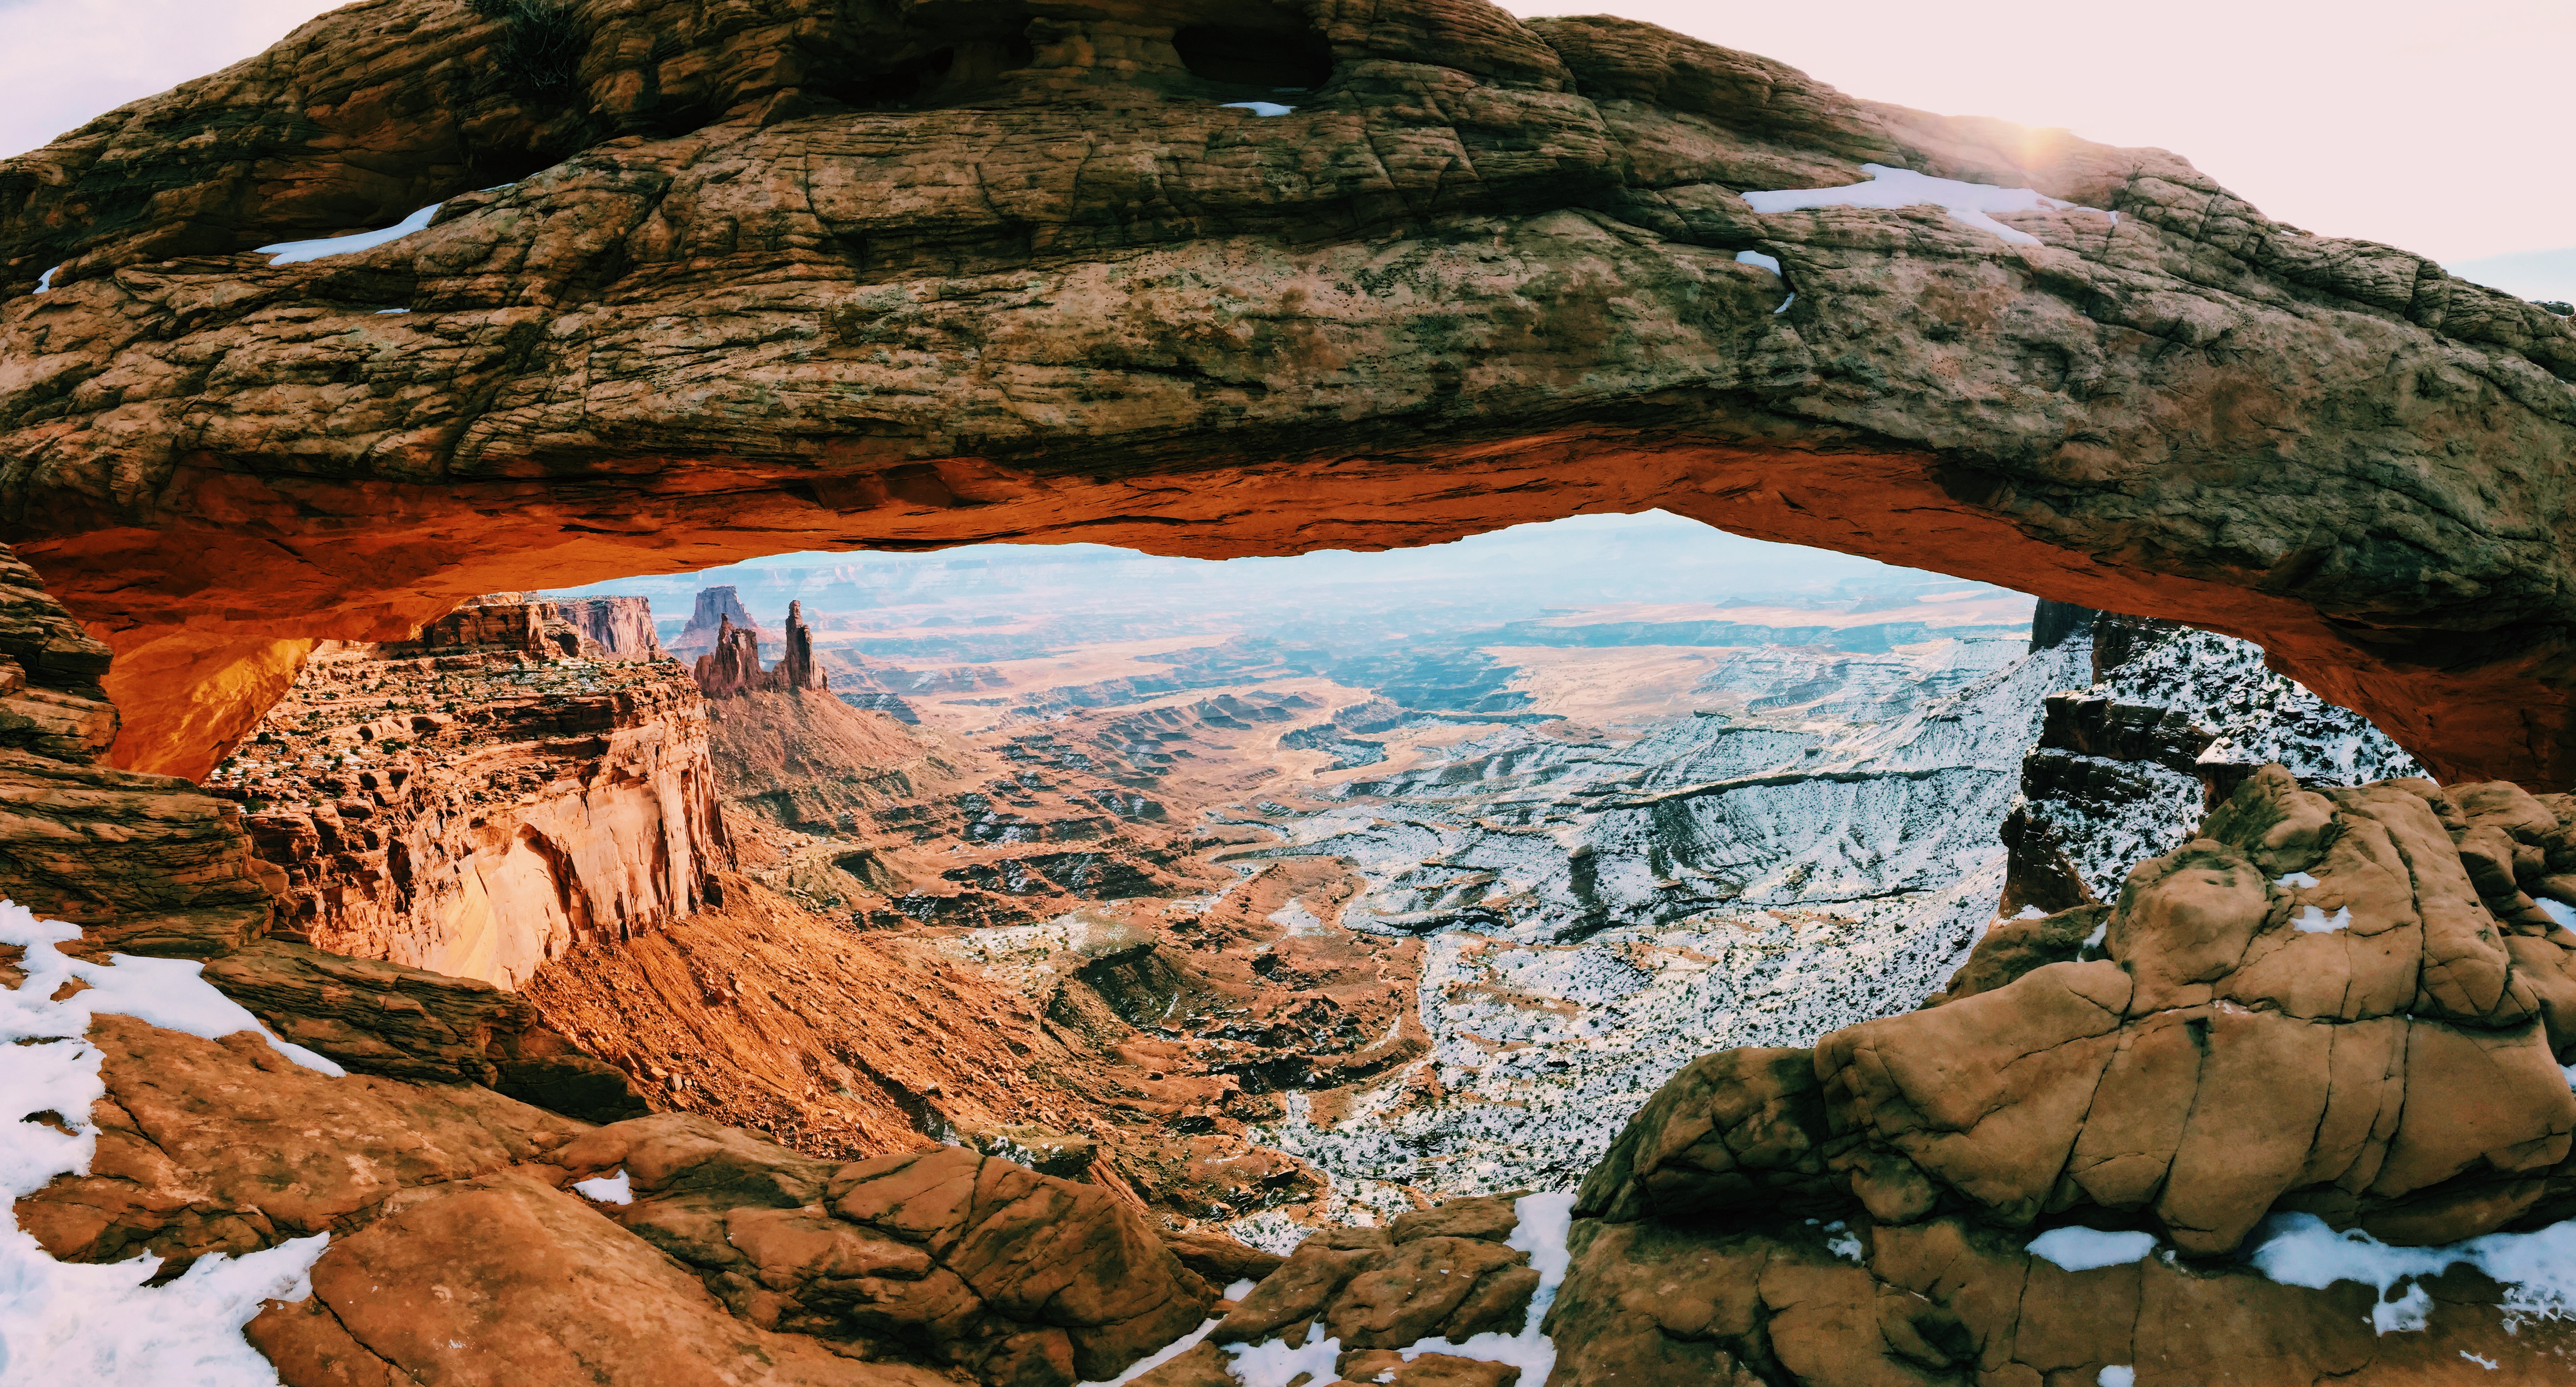
nature, rock, wilderness, formation, cliff, arch, terrain, national park, material, geology, badlands, landform, natural arch, geographical feature